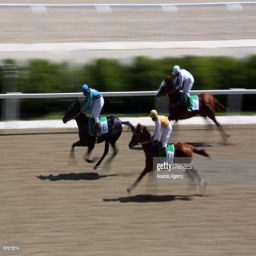
jockeys compete with their horses during the ceremony of festival .